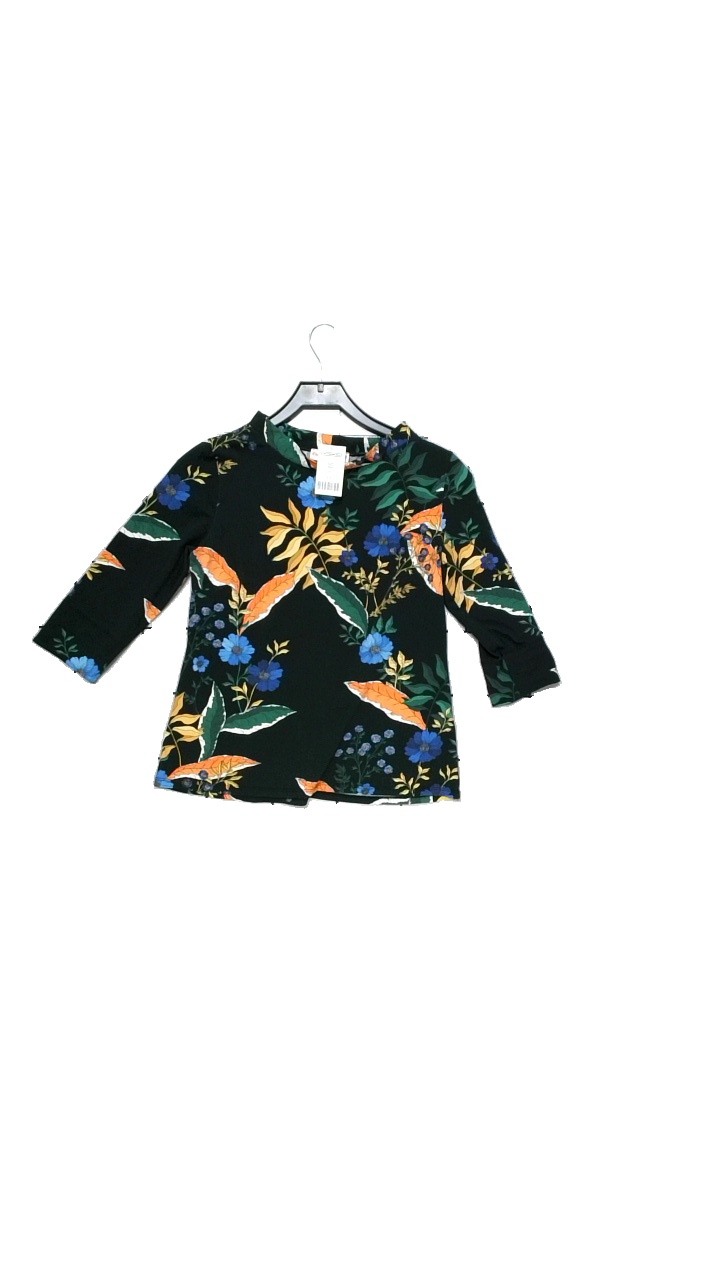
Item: Top (Ladies)
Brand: Cissi Och Selma
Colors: Black, Green, Blue, Orange
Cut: Regular
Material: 95% Bomull, 5% Elastane
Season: Autumn
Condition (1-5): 3
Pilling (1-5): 3
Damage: -
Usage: Reuse
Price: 50-100